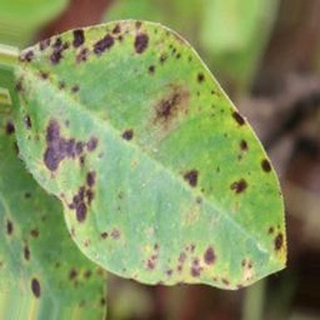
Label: groundnut_late_leaf_spot